Anahid Ajemian

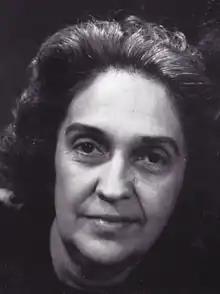
Anahid Ajemian in 1974

Anahid Marguerite Ajemian (January 26, 1924 – June 13, 2016) was an American violinist of Armenian descent. Her career in contemporary music began from her desire to help young composers of her generation get their compositions performed. Additionally, she enjoyed performing the music of established contemporary composers. She included these composers with the traditional repertoire in her performances.